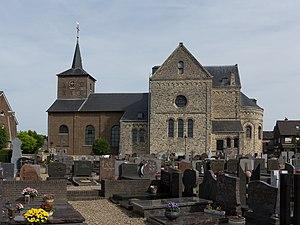
Ubachsberg, en limbourgeois Gen Berg, est un village situé dans la commune néerlandaise de Voerendaal, dans la province du Limbourg. Le 1ᵉʳ janvier 2009, le village comptait 1 630 habitants.